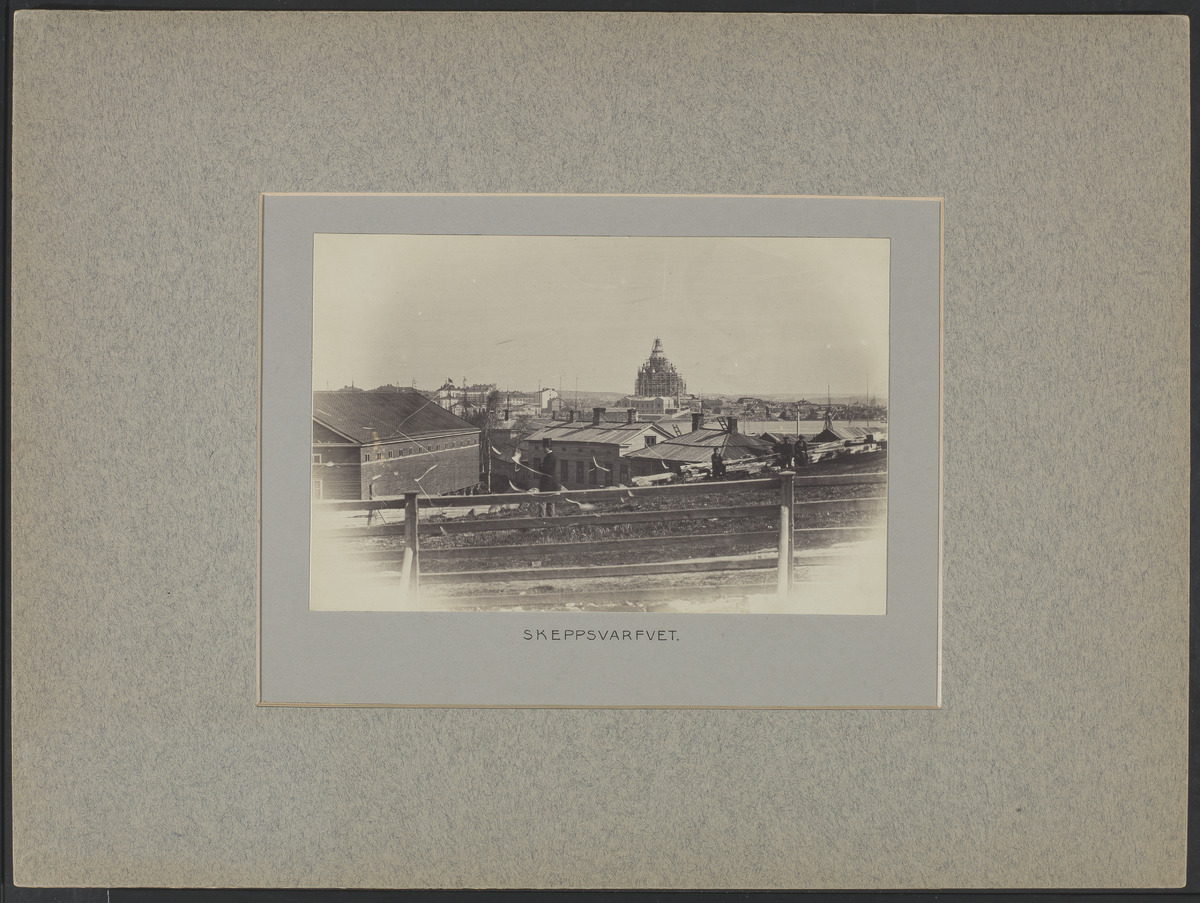
Näkymä Ullanlinnan laivatelakan rakennuksille, mahd
sisällön kuvaus: Näkymä Ullanlinnan laivatelakan rakennuksille, mahd. n. v. 1866. Taustalla rakenteilla oleva Uspenskin katedraali, kuvan etualalla työmiehiä ja silinterihattupäinen mies. mustavalkoinen
Kuvaaja: Hårdh, C.A., valokuvaaja
Ajankohta: kuvausaika 1868 ennen
Paikka: Suomi, Uusimaa, Helsinki, Ullanlinna Helsinki
Aiheet: telakat, puurakennukset, kirkot, merivesi, miehet